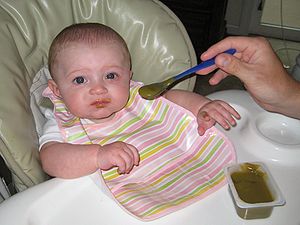
Hagesmæk
Spædbarn med hagesmæk
"En hagesmæk eller savlesmæk er et stykke tøj, der anvendes til at hænge om halsen ned over brystet for at beskytte påklædning mod spilderi. Hagesmækker anvendes oftest af børn, i særdeleshed spædbørn, men også af voksne personer. Hagesmække benyttes også ved fortæring af bestemte ""grisende"" retter som f.eks. hummer.